Swiss Alpine Club

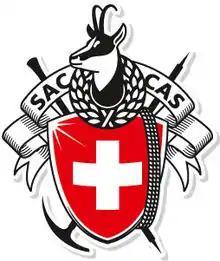
Official logo of the Swiss Alpine Club.

The Swiss Alpine Club is the largest mountaineering club in Switzerland. It was founded in 1863 in Olten and it is now composed of 110 sections with 174,726 members (2023). These include the Association of British Members of the Swiss Alpine Club.